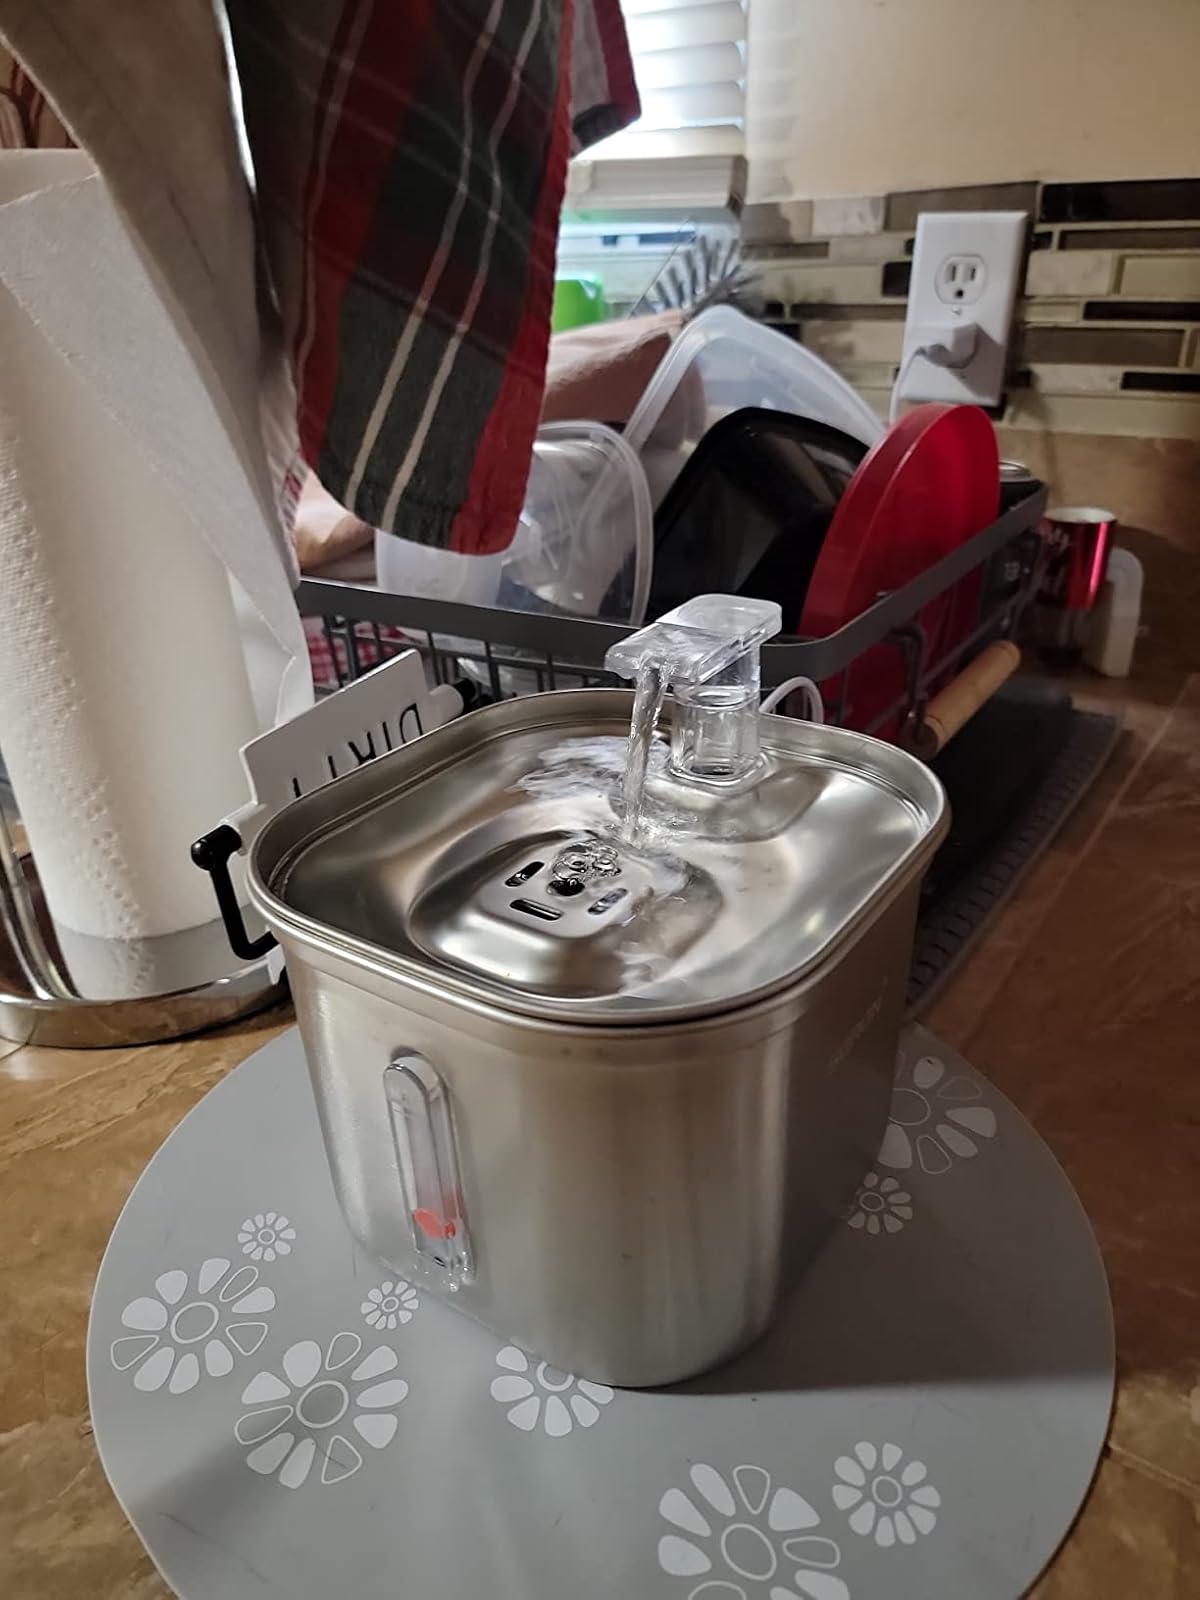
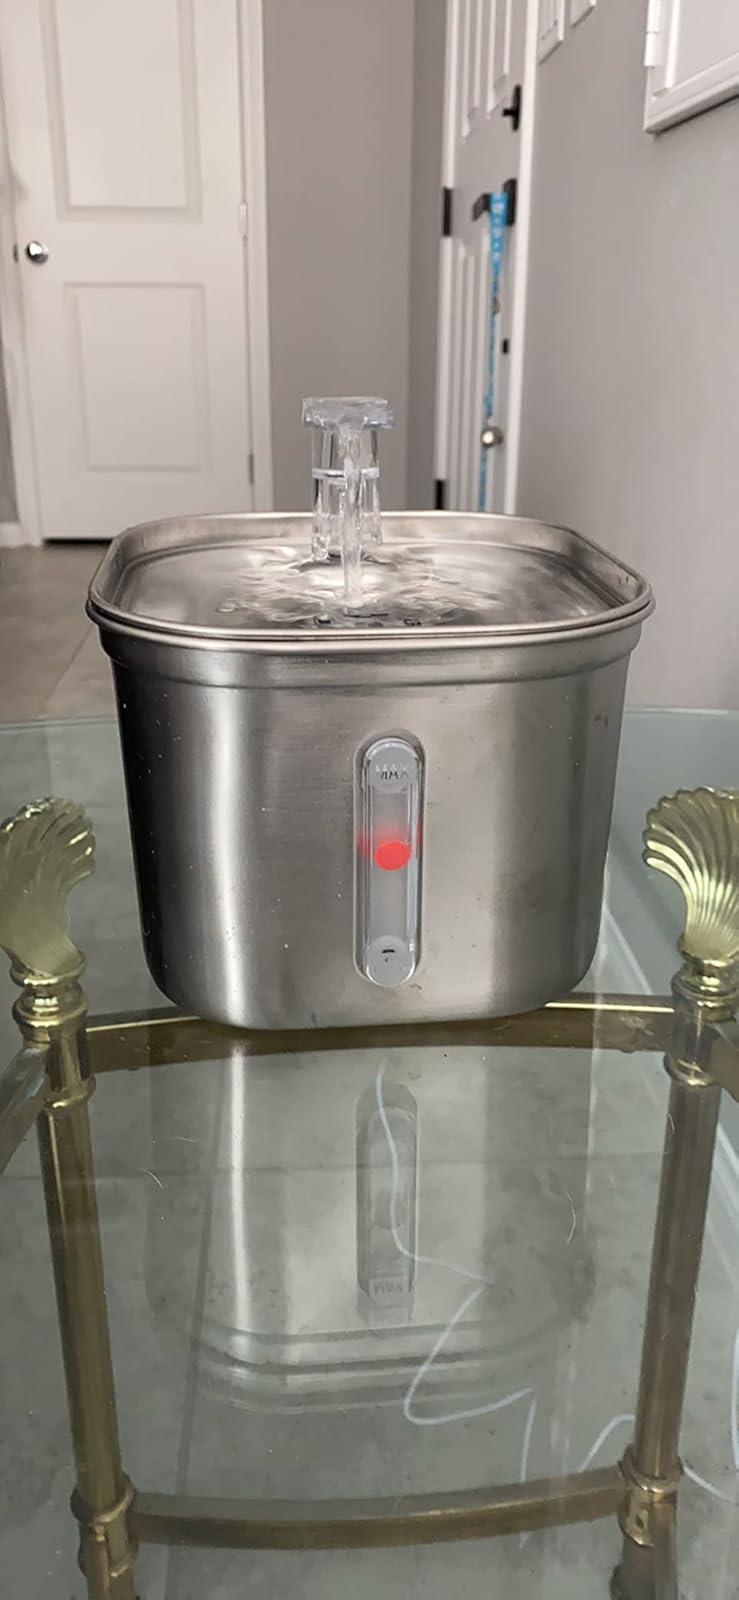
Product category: items_bowl
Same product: yes